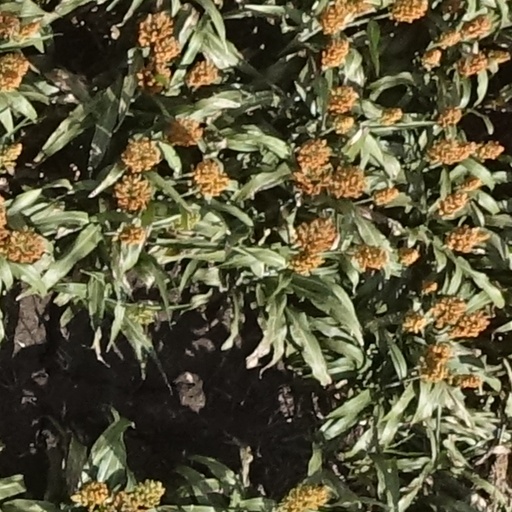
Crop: sorghum